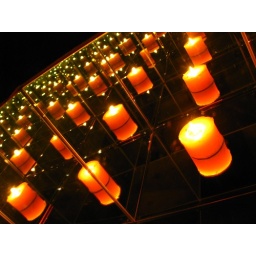
Candle in a box lined with mirrors